Hillsboro Fire Department

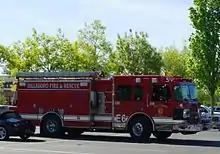
Engine No. 6

After Hillsboro annexed the Tanasbourne area to the east of the city in the late 1980s, the city contracted with Washington County Fire District No. 1 in January 1988 to continue providing fire protection in most of those annexed areas. Washington County Fire District No. 1 eventually merged with other fire districts and departments to become Tualatin Valley Fire and Rescue (TVF&R). Hillsboro's agreement with District No. 1 called for Hillsboro to pay the district to protect areas annexed by the city at a rate of 85% of what the district would have received had the area remained part of TVF&R, as well as TVF&R would not oppose the city's further annexations. TVF&R also maintained some of Hillsboro's fire fighting equipment. Another agreement was signed in 1987 in which the two departments would eliminate any duplication of services within the city. Brookwood Station was renovated in 1987, after it was transferred to the city, to add a sleeping area for firefighters to allow for round-the-clock operations.